Scott May

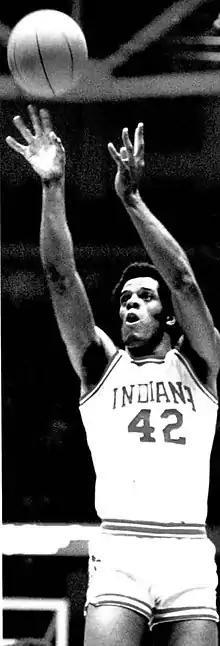
May in the 1975–76 season at Indiana.

Scott Glenn May (born March 19, 1954) is an American former professional basketball player. As a college player at Indiana University, May led the Hoosiers to an undefeated record and national championship in the 1975–76 season. He was a two-time first-team All-American and was named the national player of the year in his senior season. May also won a gold medal at the 1976 Summer Olympics.